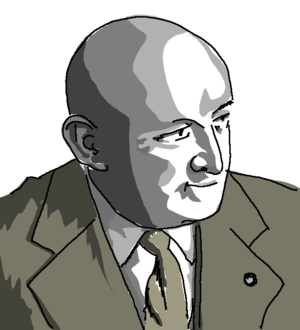
Corradino D'Ascanio, né le 1ᵉʳ février 1891 à Popoli, dans la province de Pescara dans les Abruzzes, Italie, et mort le 6 août 1981 à Pise, est un ingénieur mécanicien italien.